My Kid Could Paint That

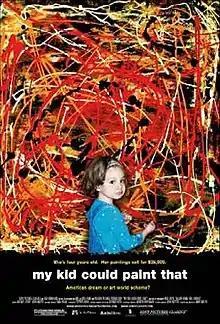
Theatrical release poster

My Kid Could Paint That is a 2007 documentary film by director Amir Bar-Lev. The movie follows the early artistic career of Marla Olmstead, a young girl from Binghamton, New York who gains fame first as a child prodigy painter of abstract art, and then becomes the subject of controversy concerning whether she truly completed the paintings herself or did so with her parents' assistance and/or direction. The film was bought by Sony Pictures Classics in 2007 after premiering at the Sundance Film Festival.